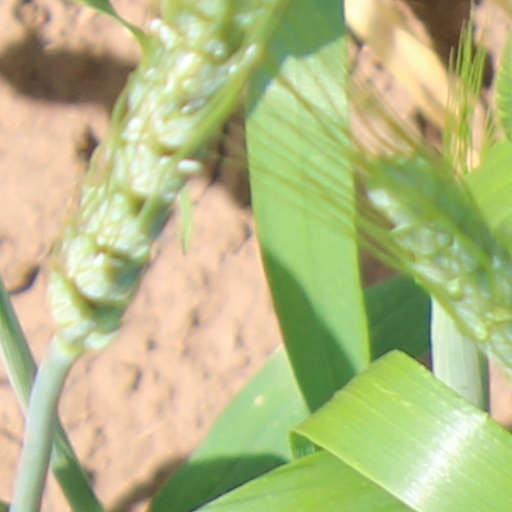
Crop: wheat